Pirehill Hundred

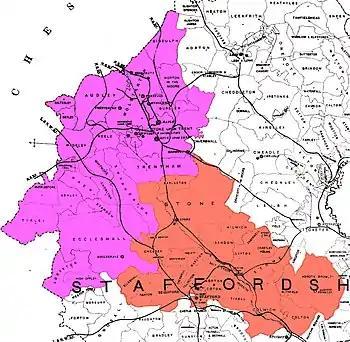
Pirehill Hundred showing North and South Divisions

The Northern Division (91,148 acres) and Southern Division (110,345 acres) were roughly similar in area, but as indicated above, the Northern Division had the vast majority of the population. The Southern Division encompassed an area around Stafford and Stone, now within Stafford District (but not its westernmost parishes), with the remainder falling in the Northern Division.